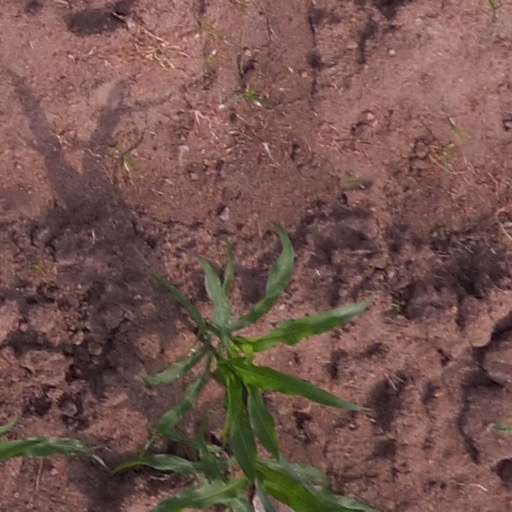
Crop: maize; corn